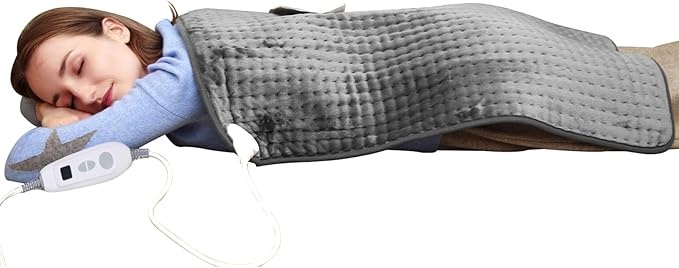
Ruqiji 17''x33'' XXXL King Size Heating Pad with 120 Minutes Auto Shut Off&6 Temperature Settings, Flannel Electric Heating Pad/Pain Relief for Back/Neck/Shoulders/Menstrual Pain/Leg Cramp (Dark Gray)
About This 17" x 33" XXXL Size for Full Body Use: The XXXL size heating pad, measuring 17" x 33", allows various areas of your body, including neck, shoulders, back, abdomen and waist, to enjoy effective heat therapy, promoting blood circulation and refreshing your mind. Product Material & Machine Washable: Removable controller and washable microfiber help maintain the tidiness and softness of the washable heating pad. The microfiber feels smooth and soft, provides maximum comfort for your body. 6 Temperature Settings: The increase in heat can be felt obviously within 2 minutes after turning up the heating pad, and the target temperature is reached within 15 minutes. The max temperature of 6th setting is 140℉(measured in 77℉ laboratory room temperature). 120 Minutes Auto Shut Off & Overheating Protection: 120-minute auto shut-off function and overheating protection guarantee make the users have much better and safer user experience of the heating pad. Warm Tips: please use the heating pad in a correct way which was mentioned in instruction book and product description. Folding use will shorten the service life of the heating pad. Certification: ETL certification. The ETL-certified heating pad has built-in overheat protection to ensure maximum safety. Please feel free to contact with our service support when you meet quality problems. Overview Special Feature : Automatic Shut Off Material : Flannel Brand : RUQIJI Color : Gray Number of settings : 6
Brand: RUQIJI
Category: Health & Beauty > Health Care > First Aid > Hot & Cold Therapies > Heating Pads